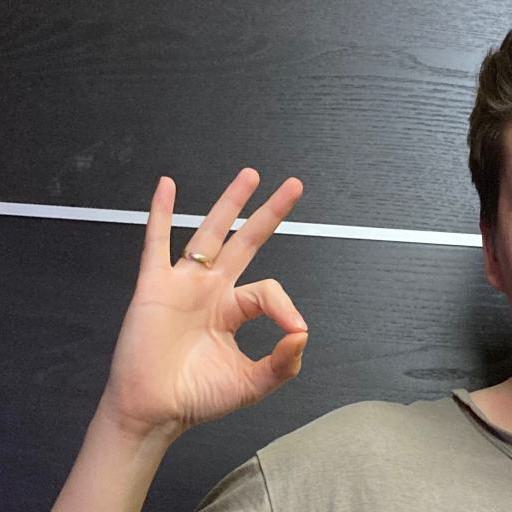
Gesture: ok